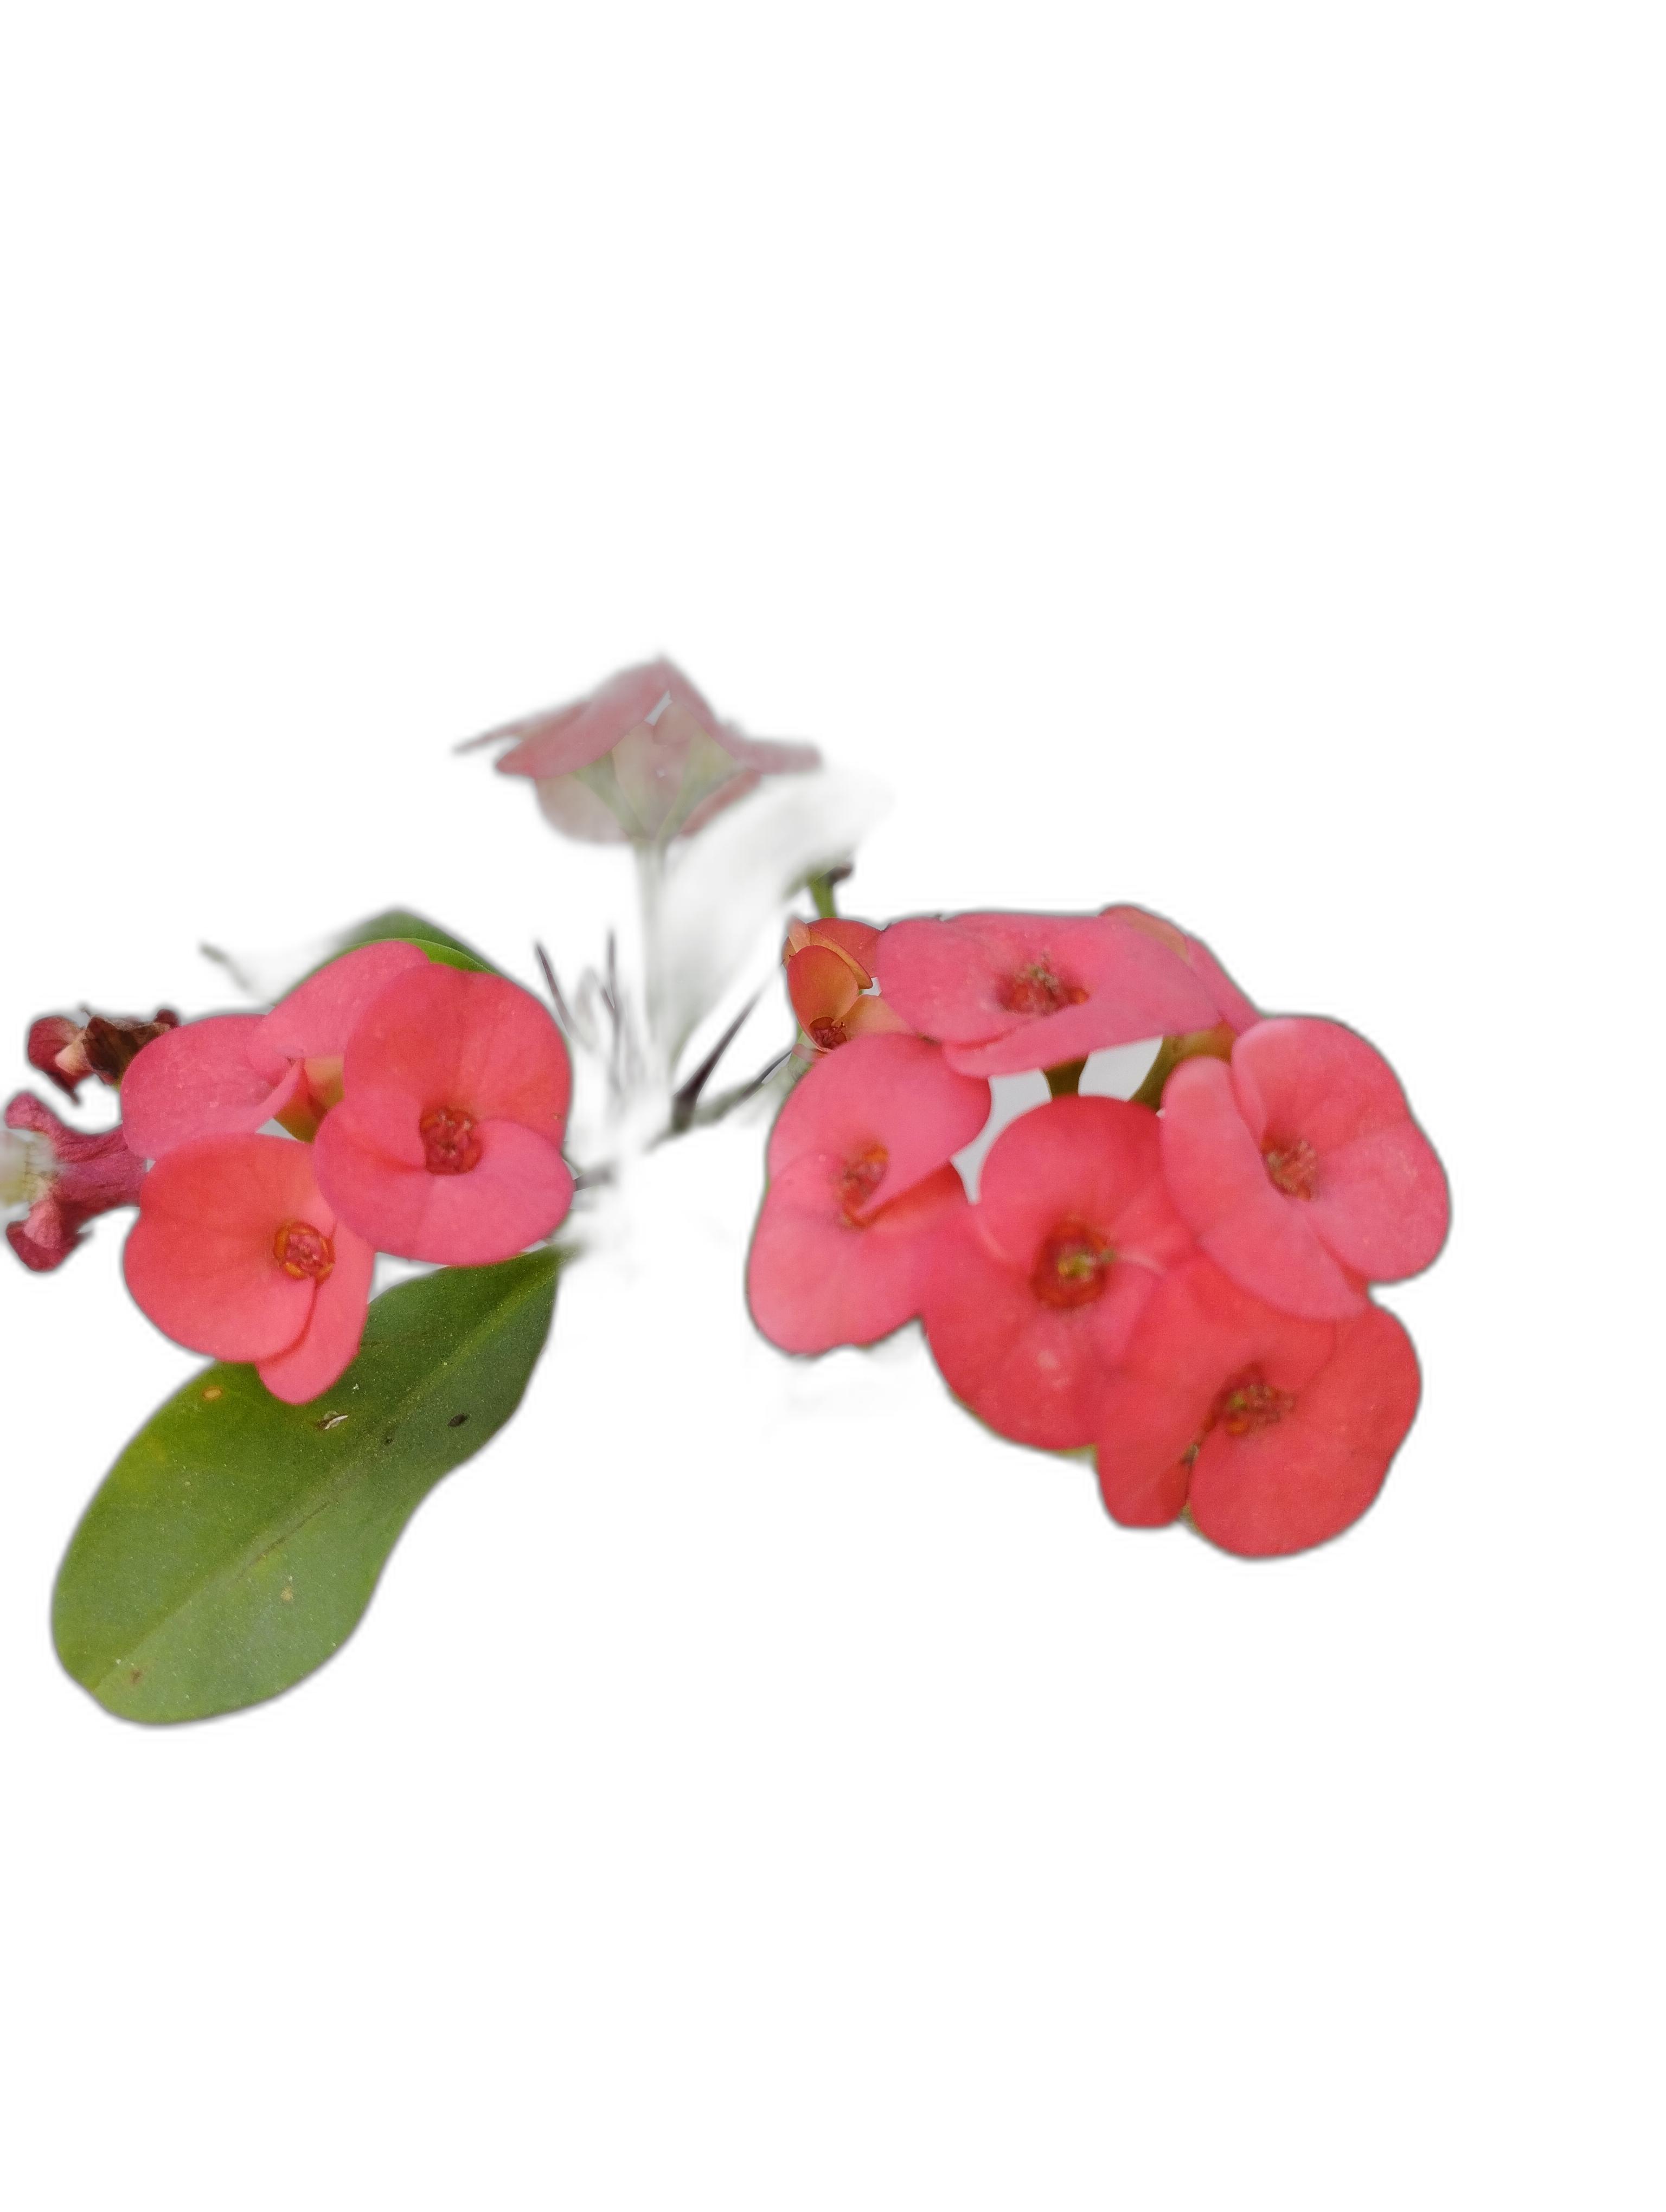
Label: Crown of thorns